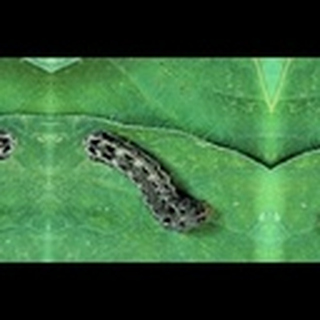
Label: cotton_army_worm